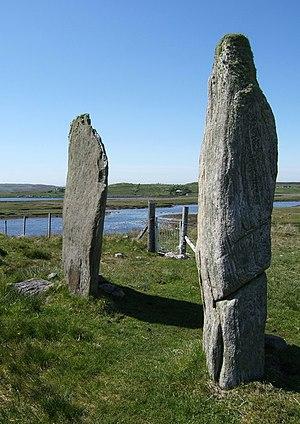
Le cercle de pierres de Calanais II est l'une des nombreuses structures de mégalithes autour du site Calanais I sur la côte ouest de l'île de Lewis dans les Hébrides extérieures.
Cette liste non exhaustive recense les principaux sites mégalithiques des Hébrides extérieures.